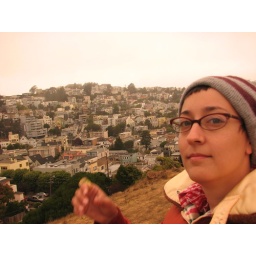
we slept in the car at the bottom of this hill